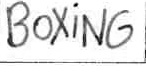
Label: boxing